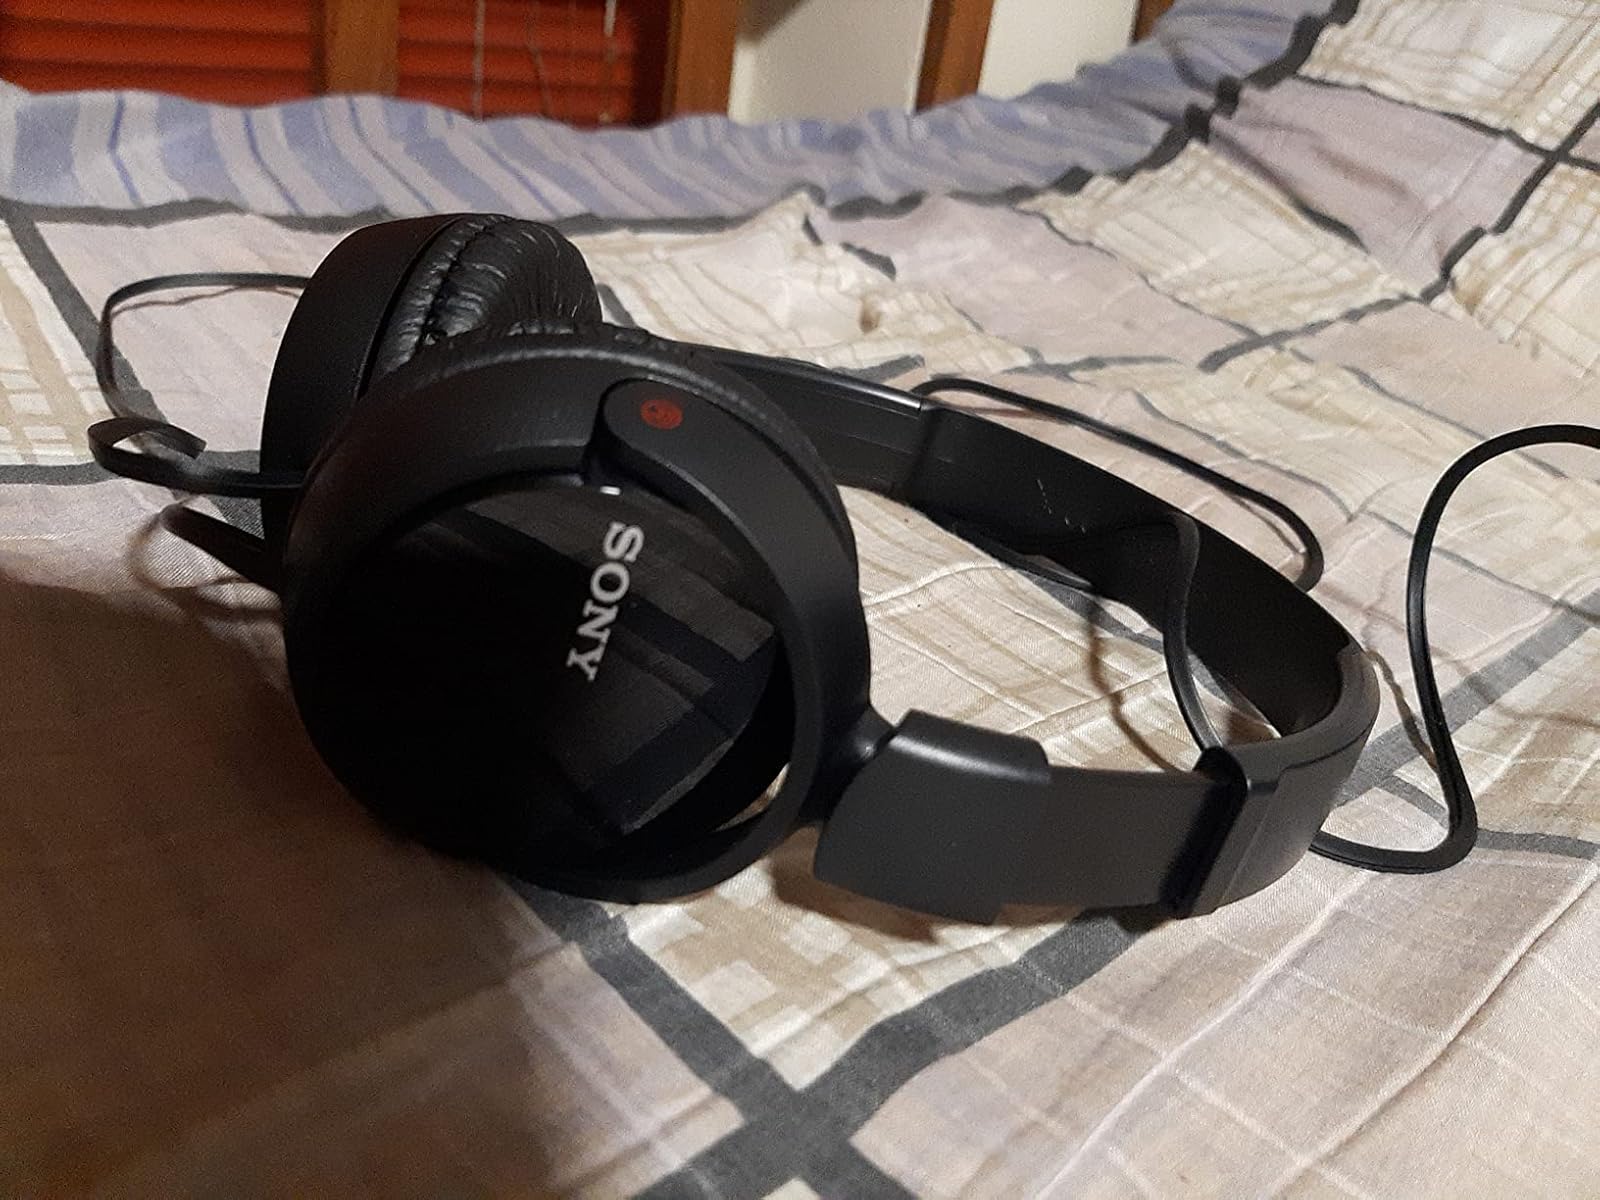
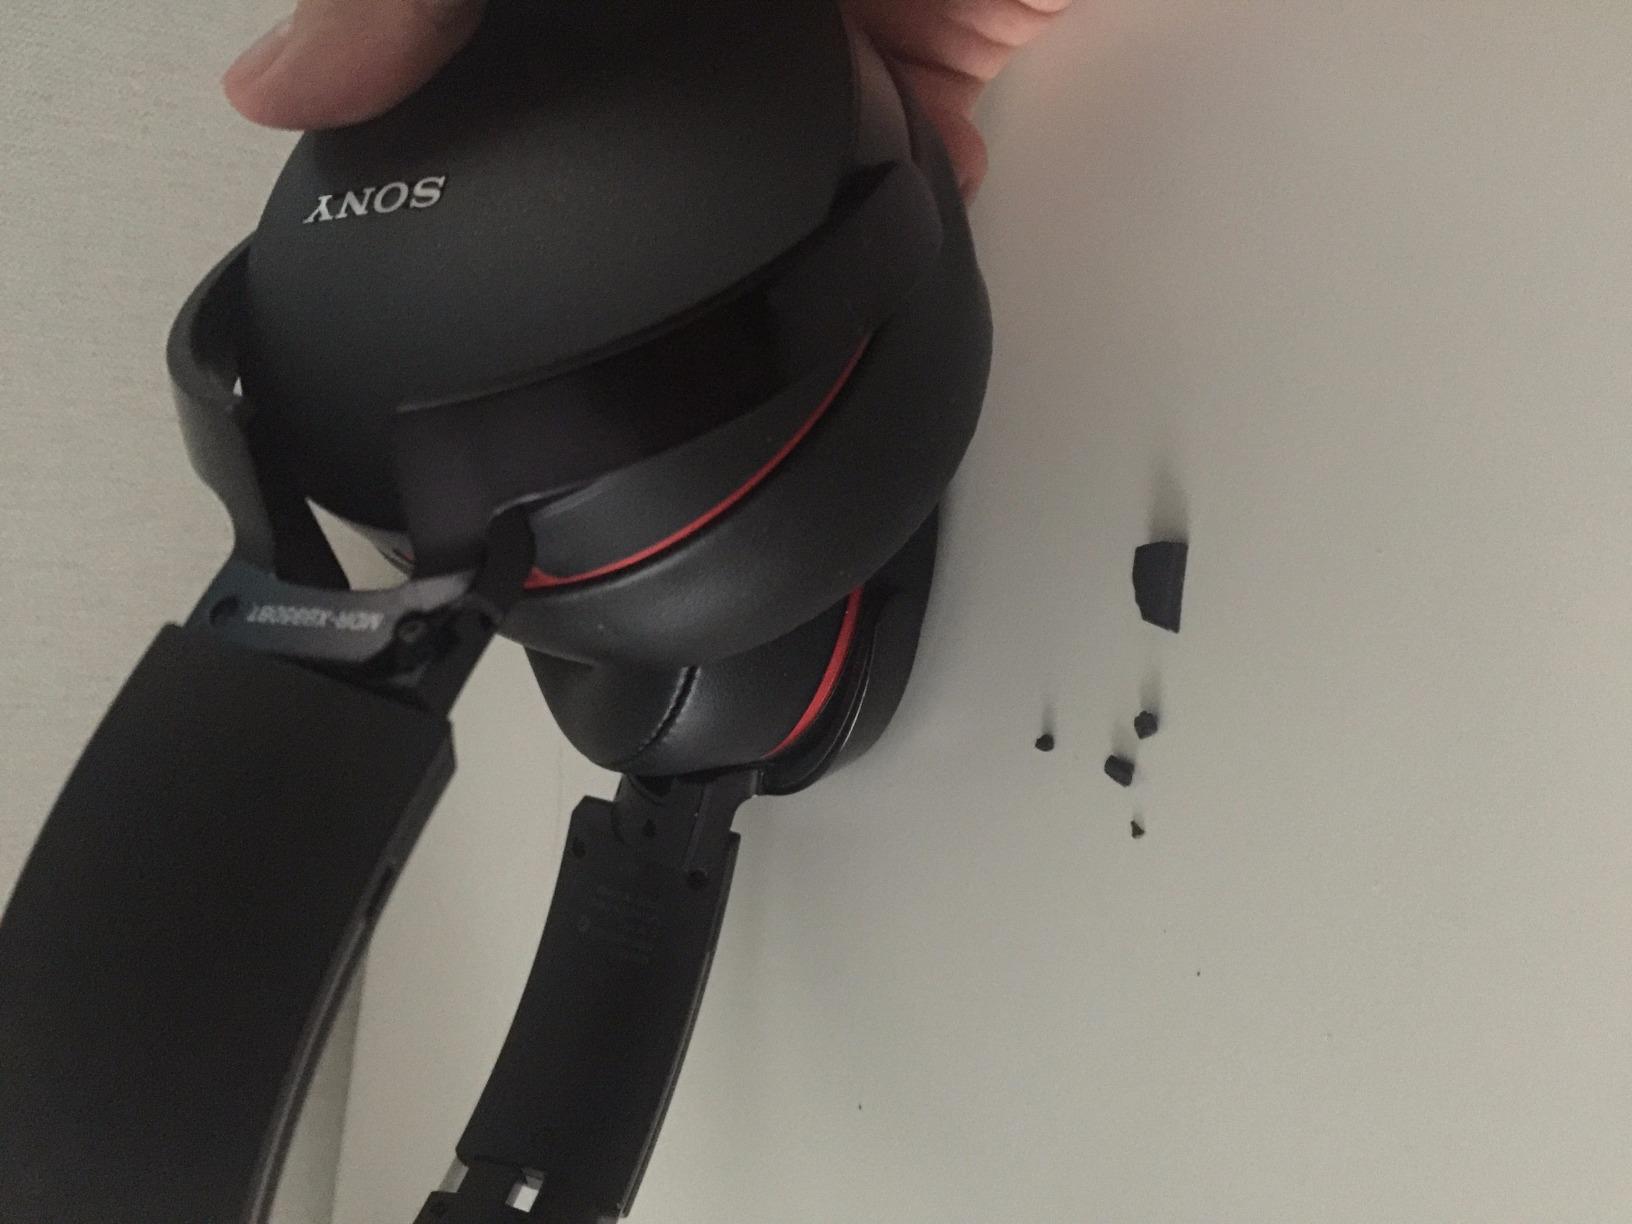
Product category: headphones
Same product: no